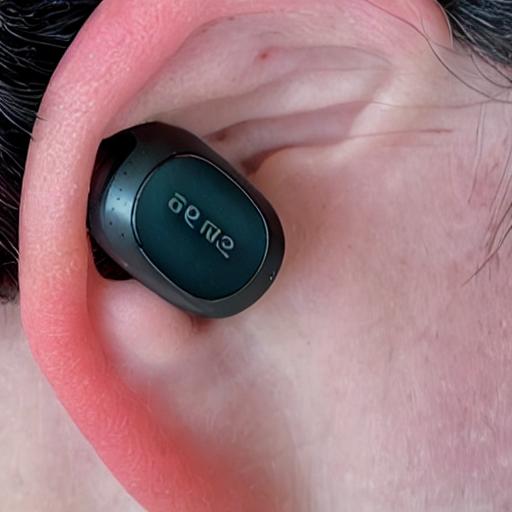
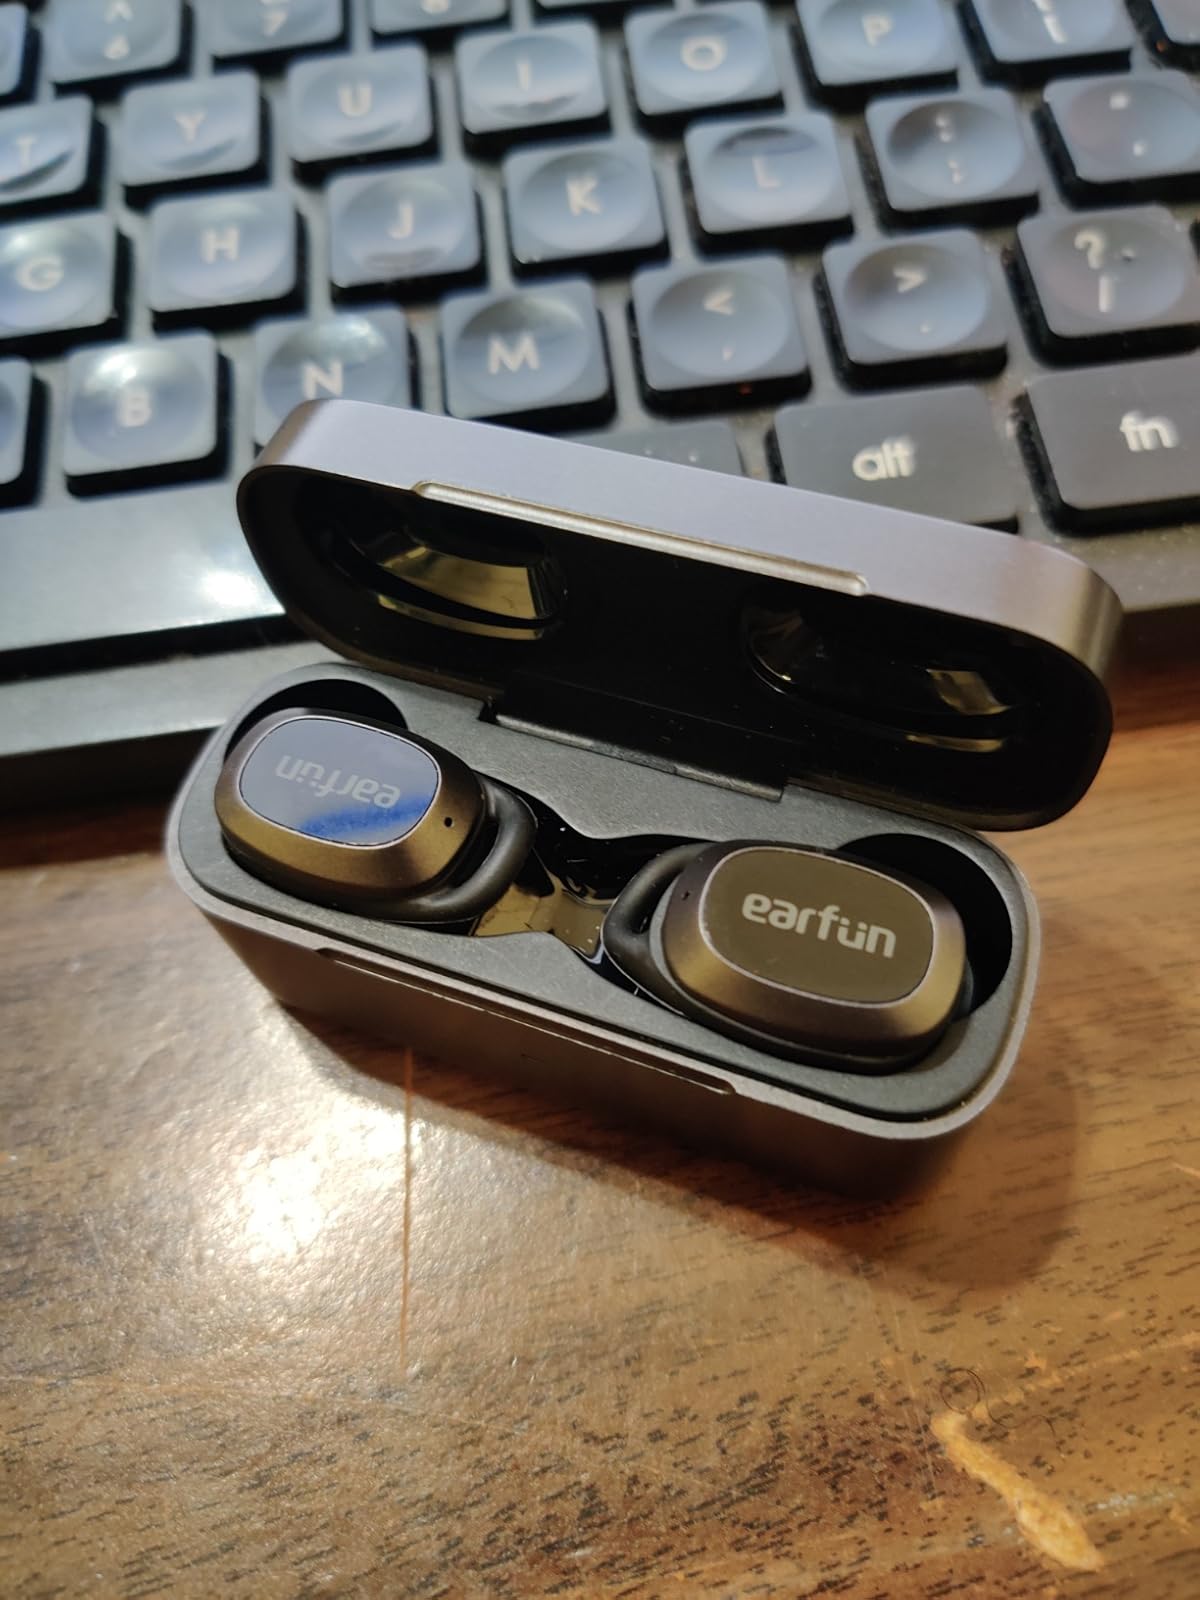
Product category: earbuds
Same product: no